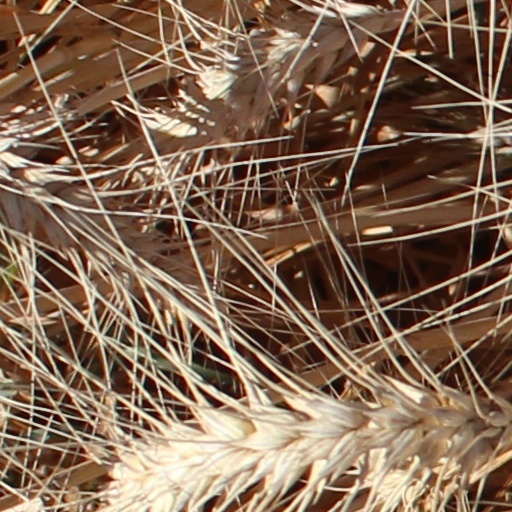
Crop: wheat